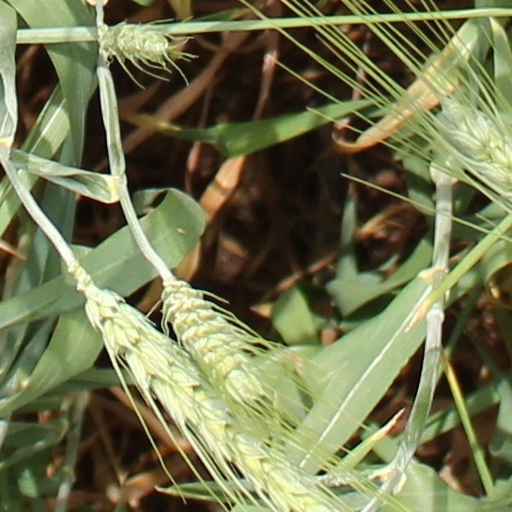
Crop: wheat